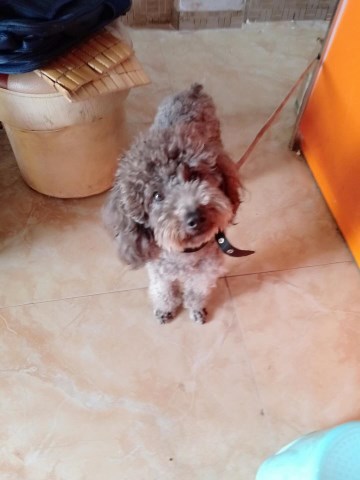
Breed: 2925-n000114-toy_poodle